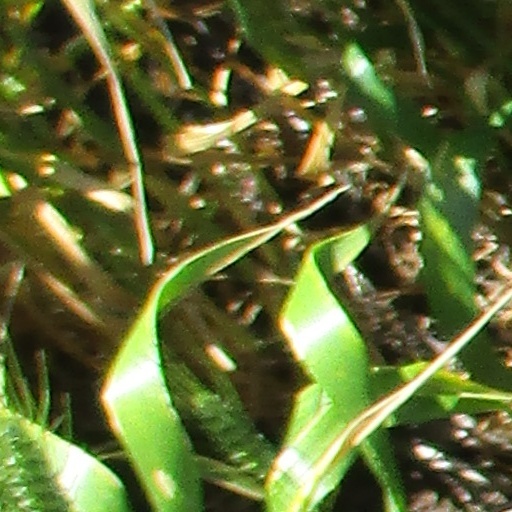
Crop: wheat